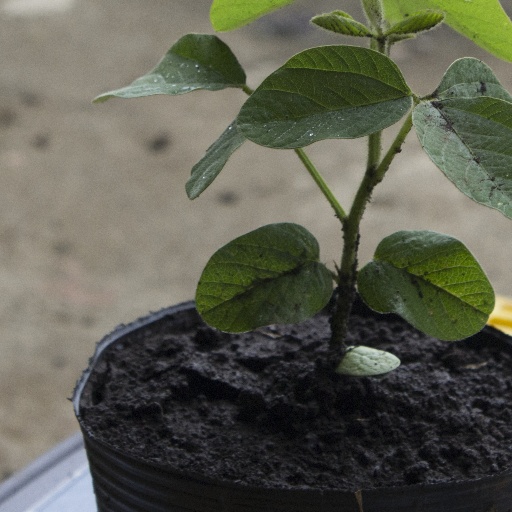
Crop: soybean